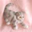
Label: cat